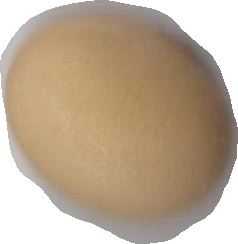
Variety: Anjasmoro